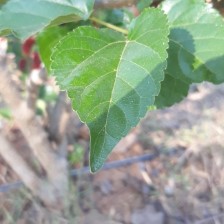
Variety: ChiangMai60